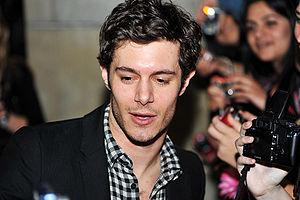
Jennifer's Body, ou Le Corps de Jennifer au Québec, est une comédie horrifique américaine réalisée par Karyn Kusama d'après un scénario de Diablo Cody et sortie en 2009.